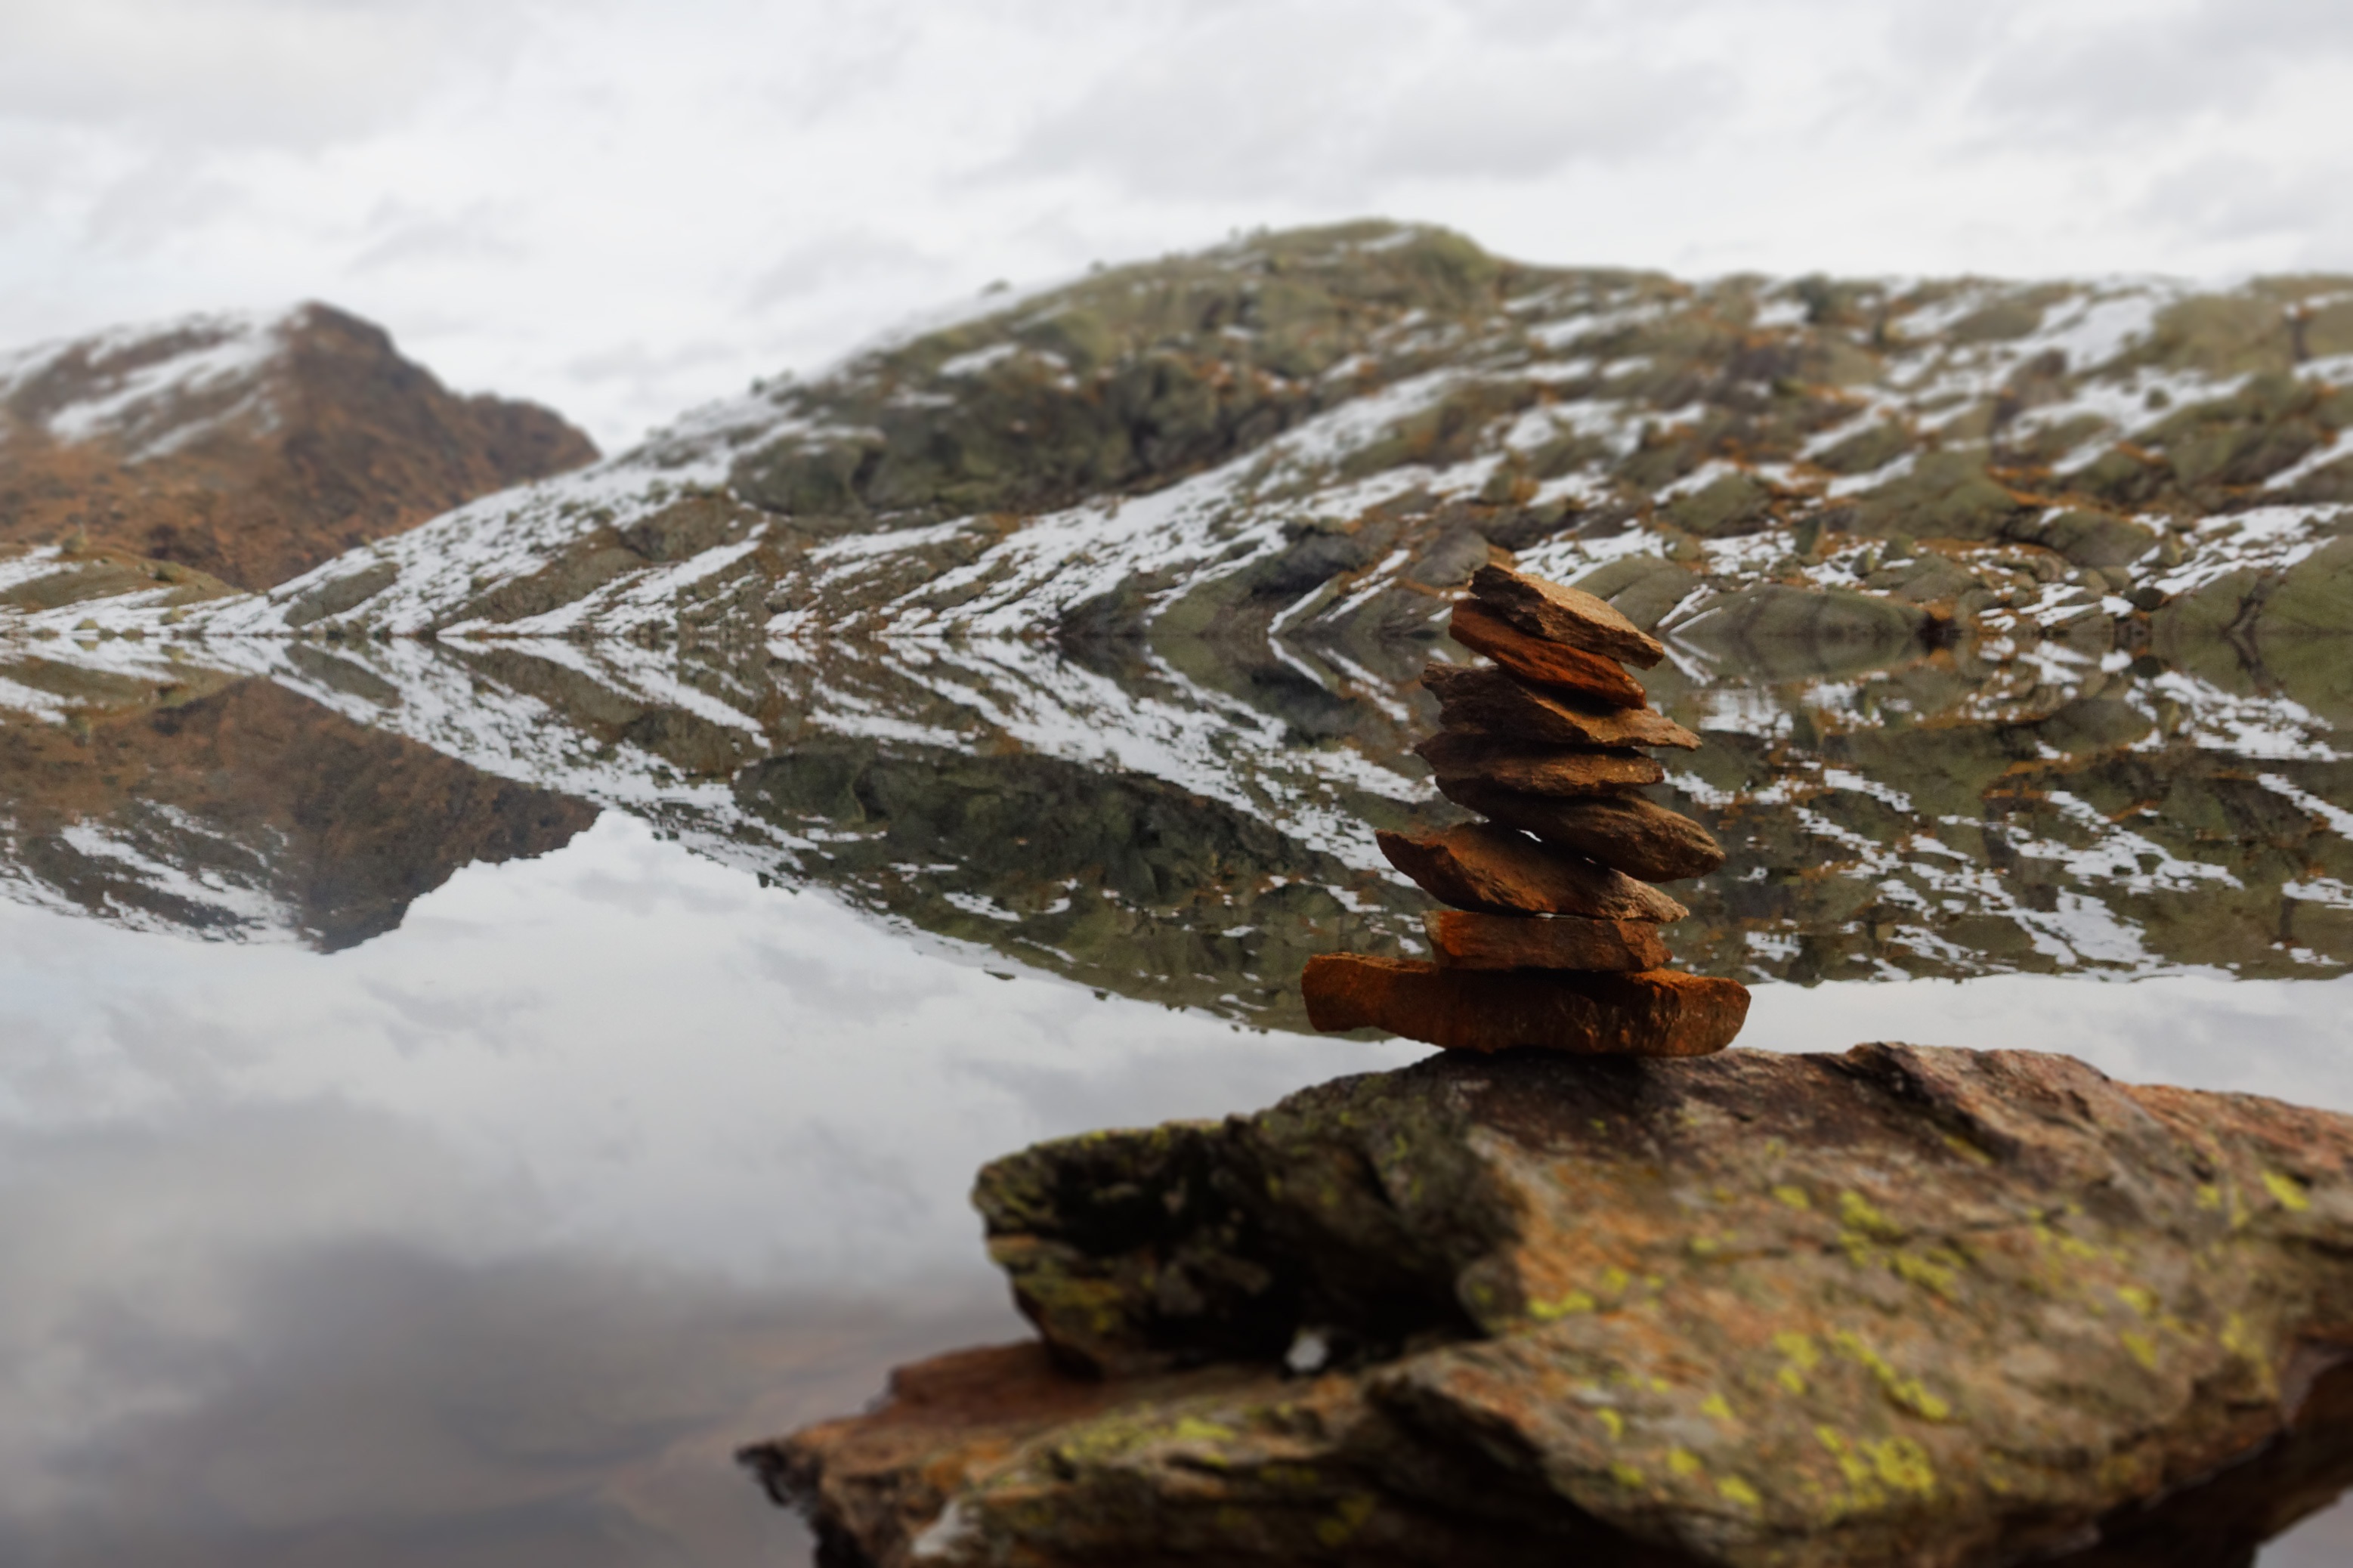
landscape, sea, coast, water, nature, rock, wilderness, mountain, lake, mountain range, cliff, terrain, ridge, stones, geology, mountains, reflections, mirroring, landform, geological phenomenon